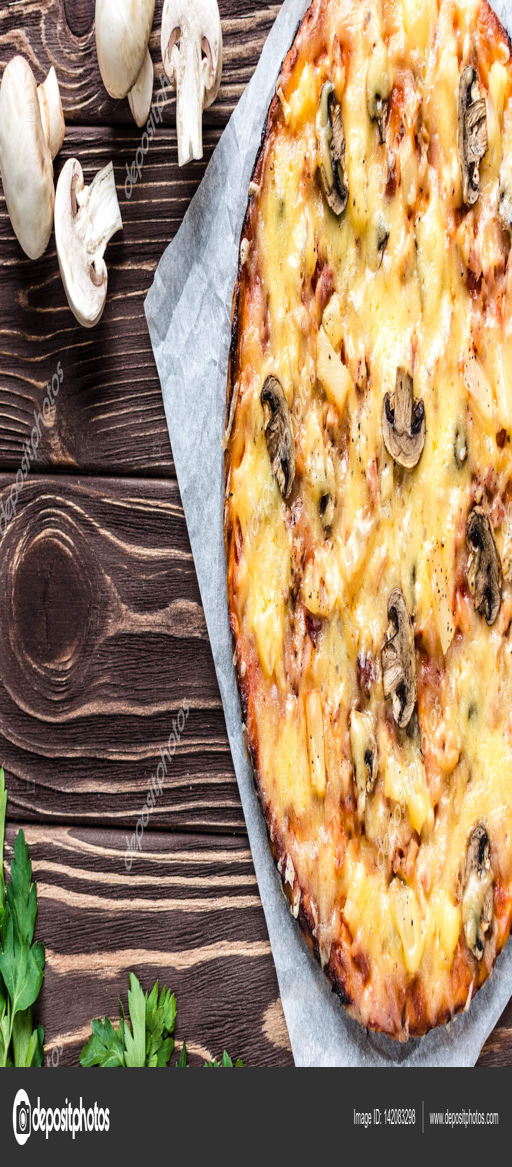
hawaiian pizza with meat , mushrooms and pineapple on a wooden background -- stock photo #